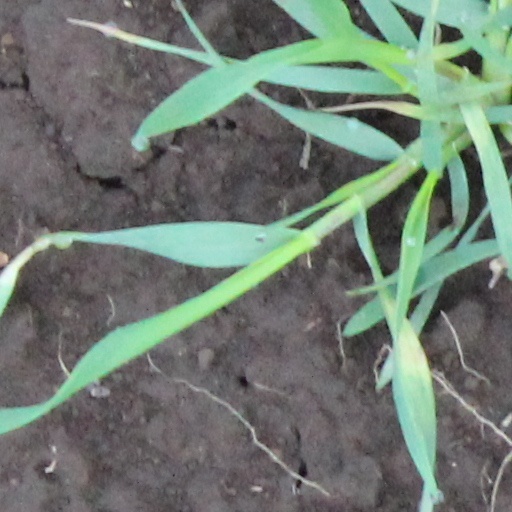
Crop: wheat